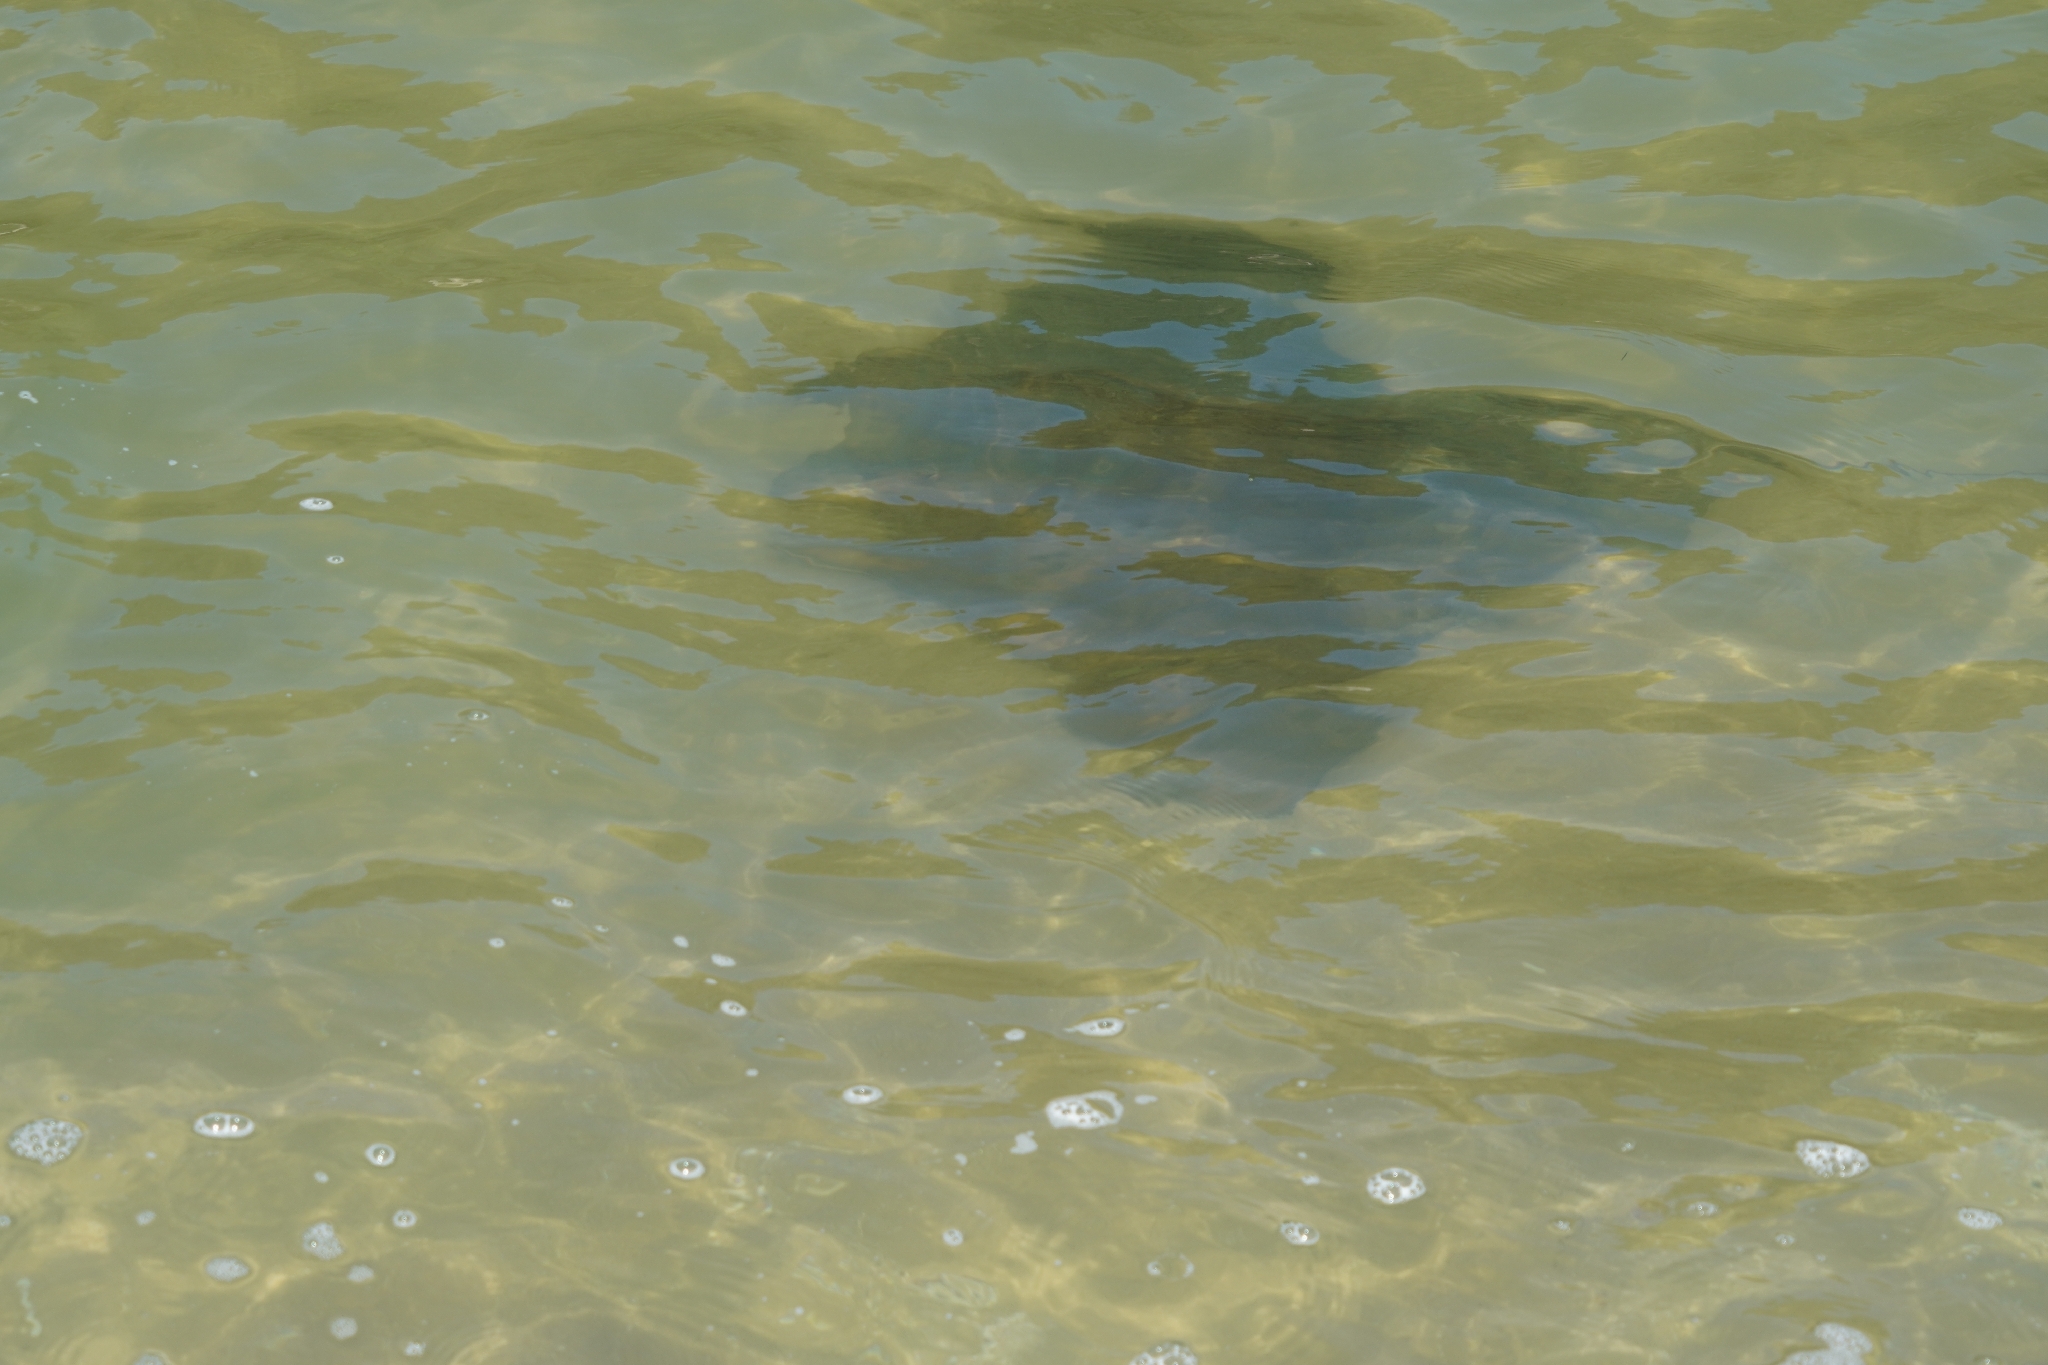
fish (species not among the labelled classes)